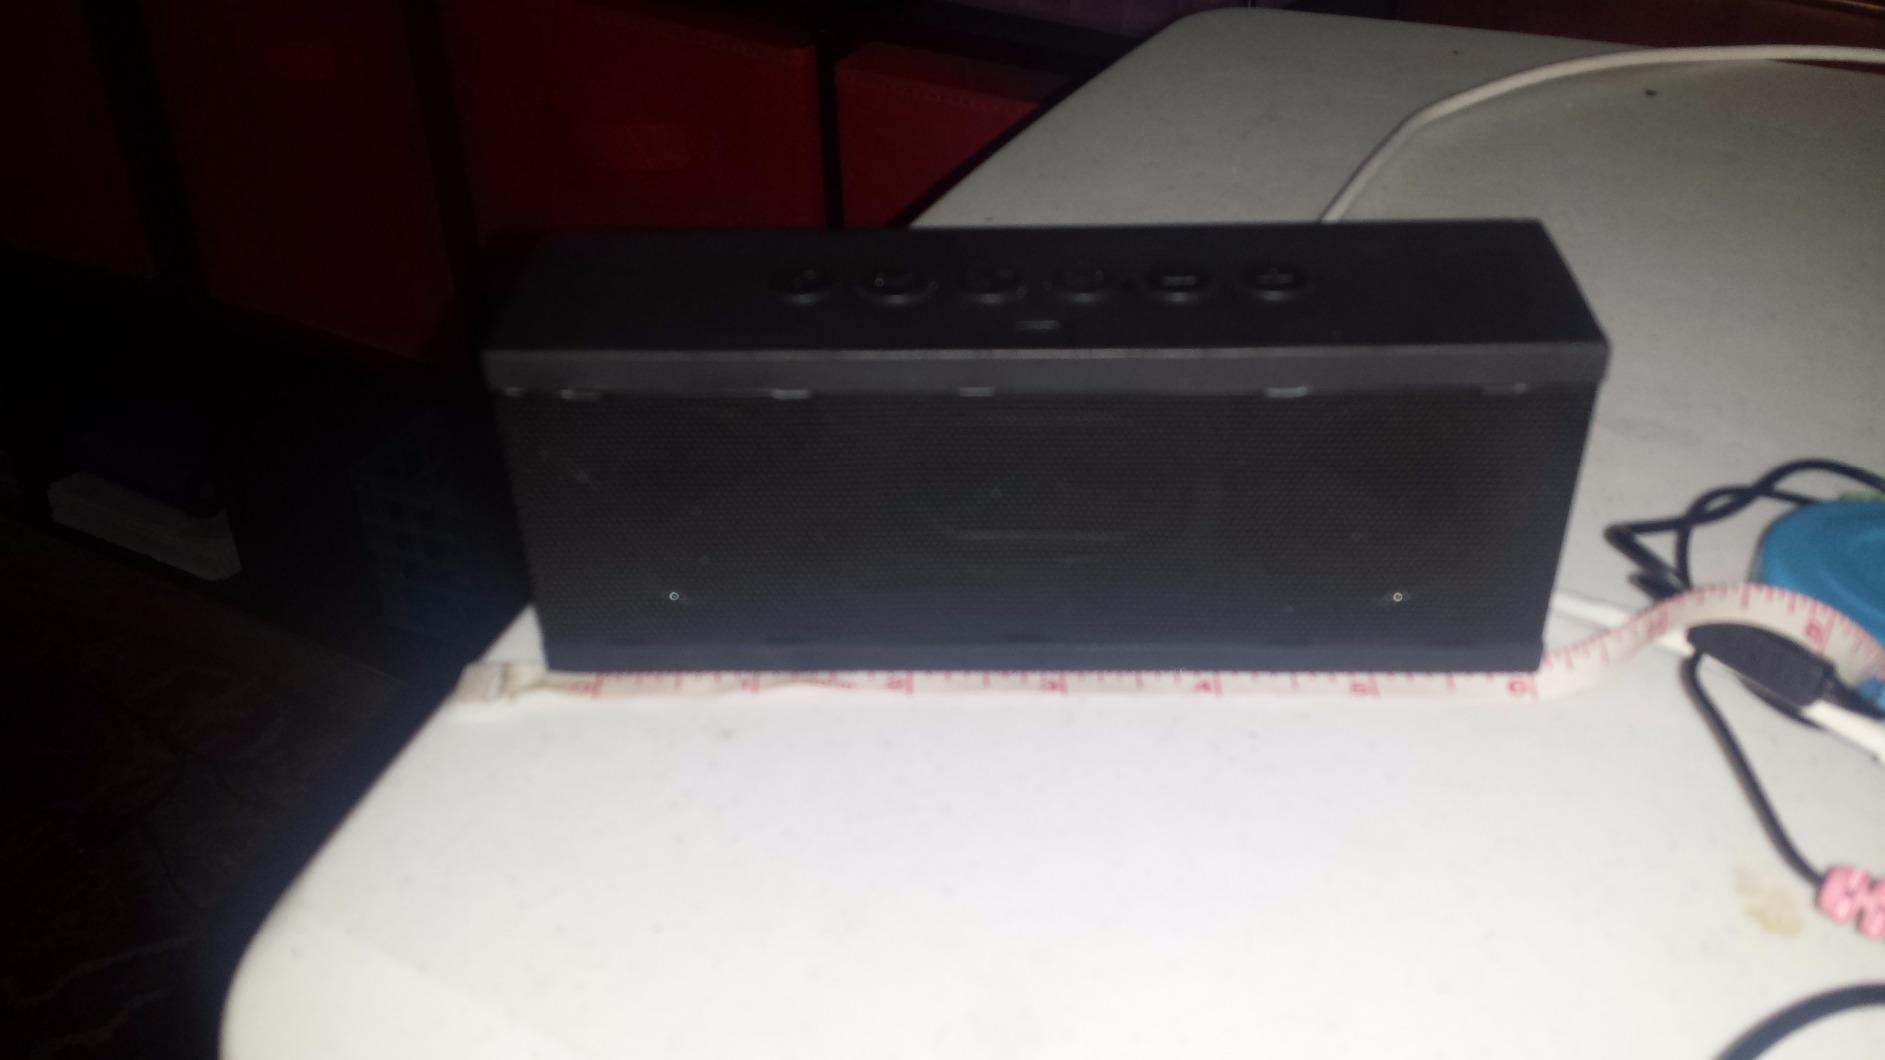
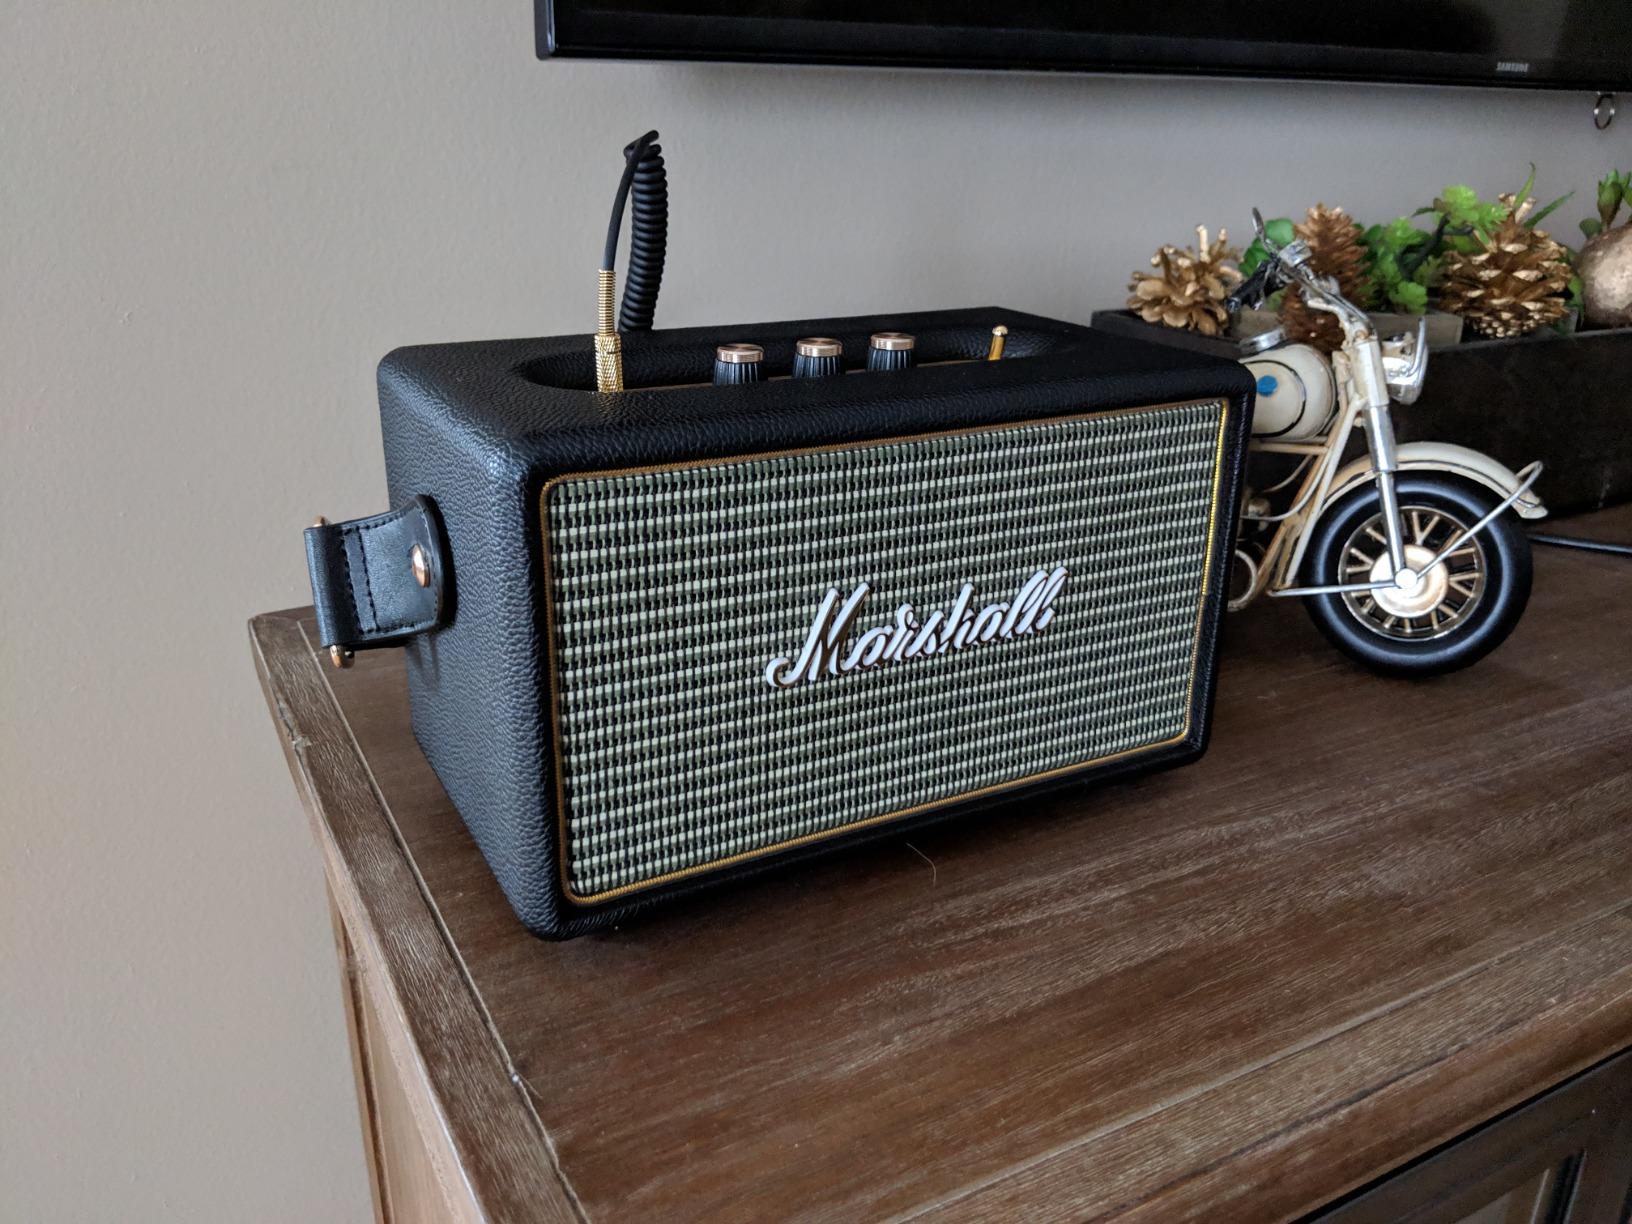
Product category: speaker
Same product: no